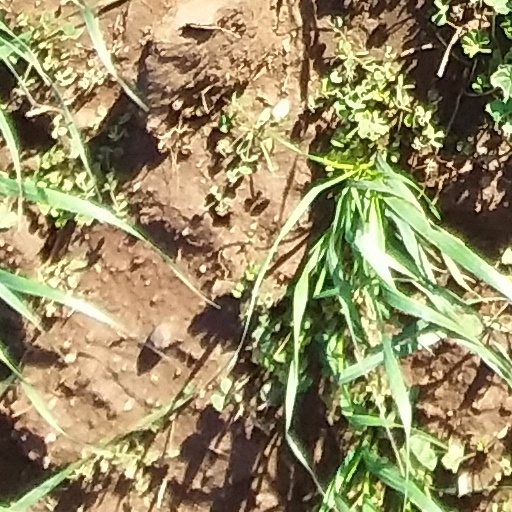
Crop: wheat